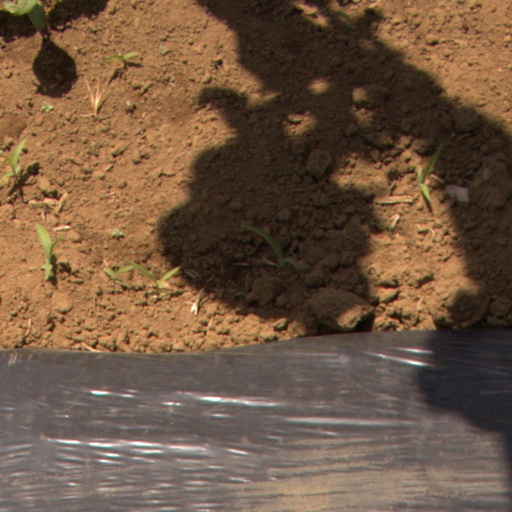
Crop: Jerusalem artichoke